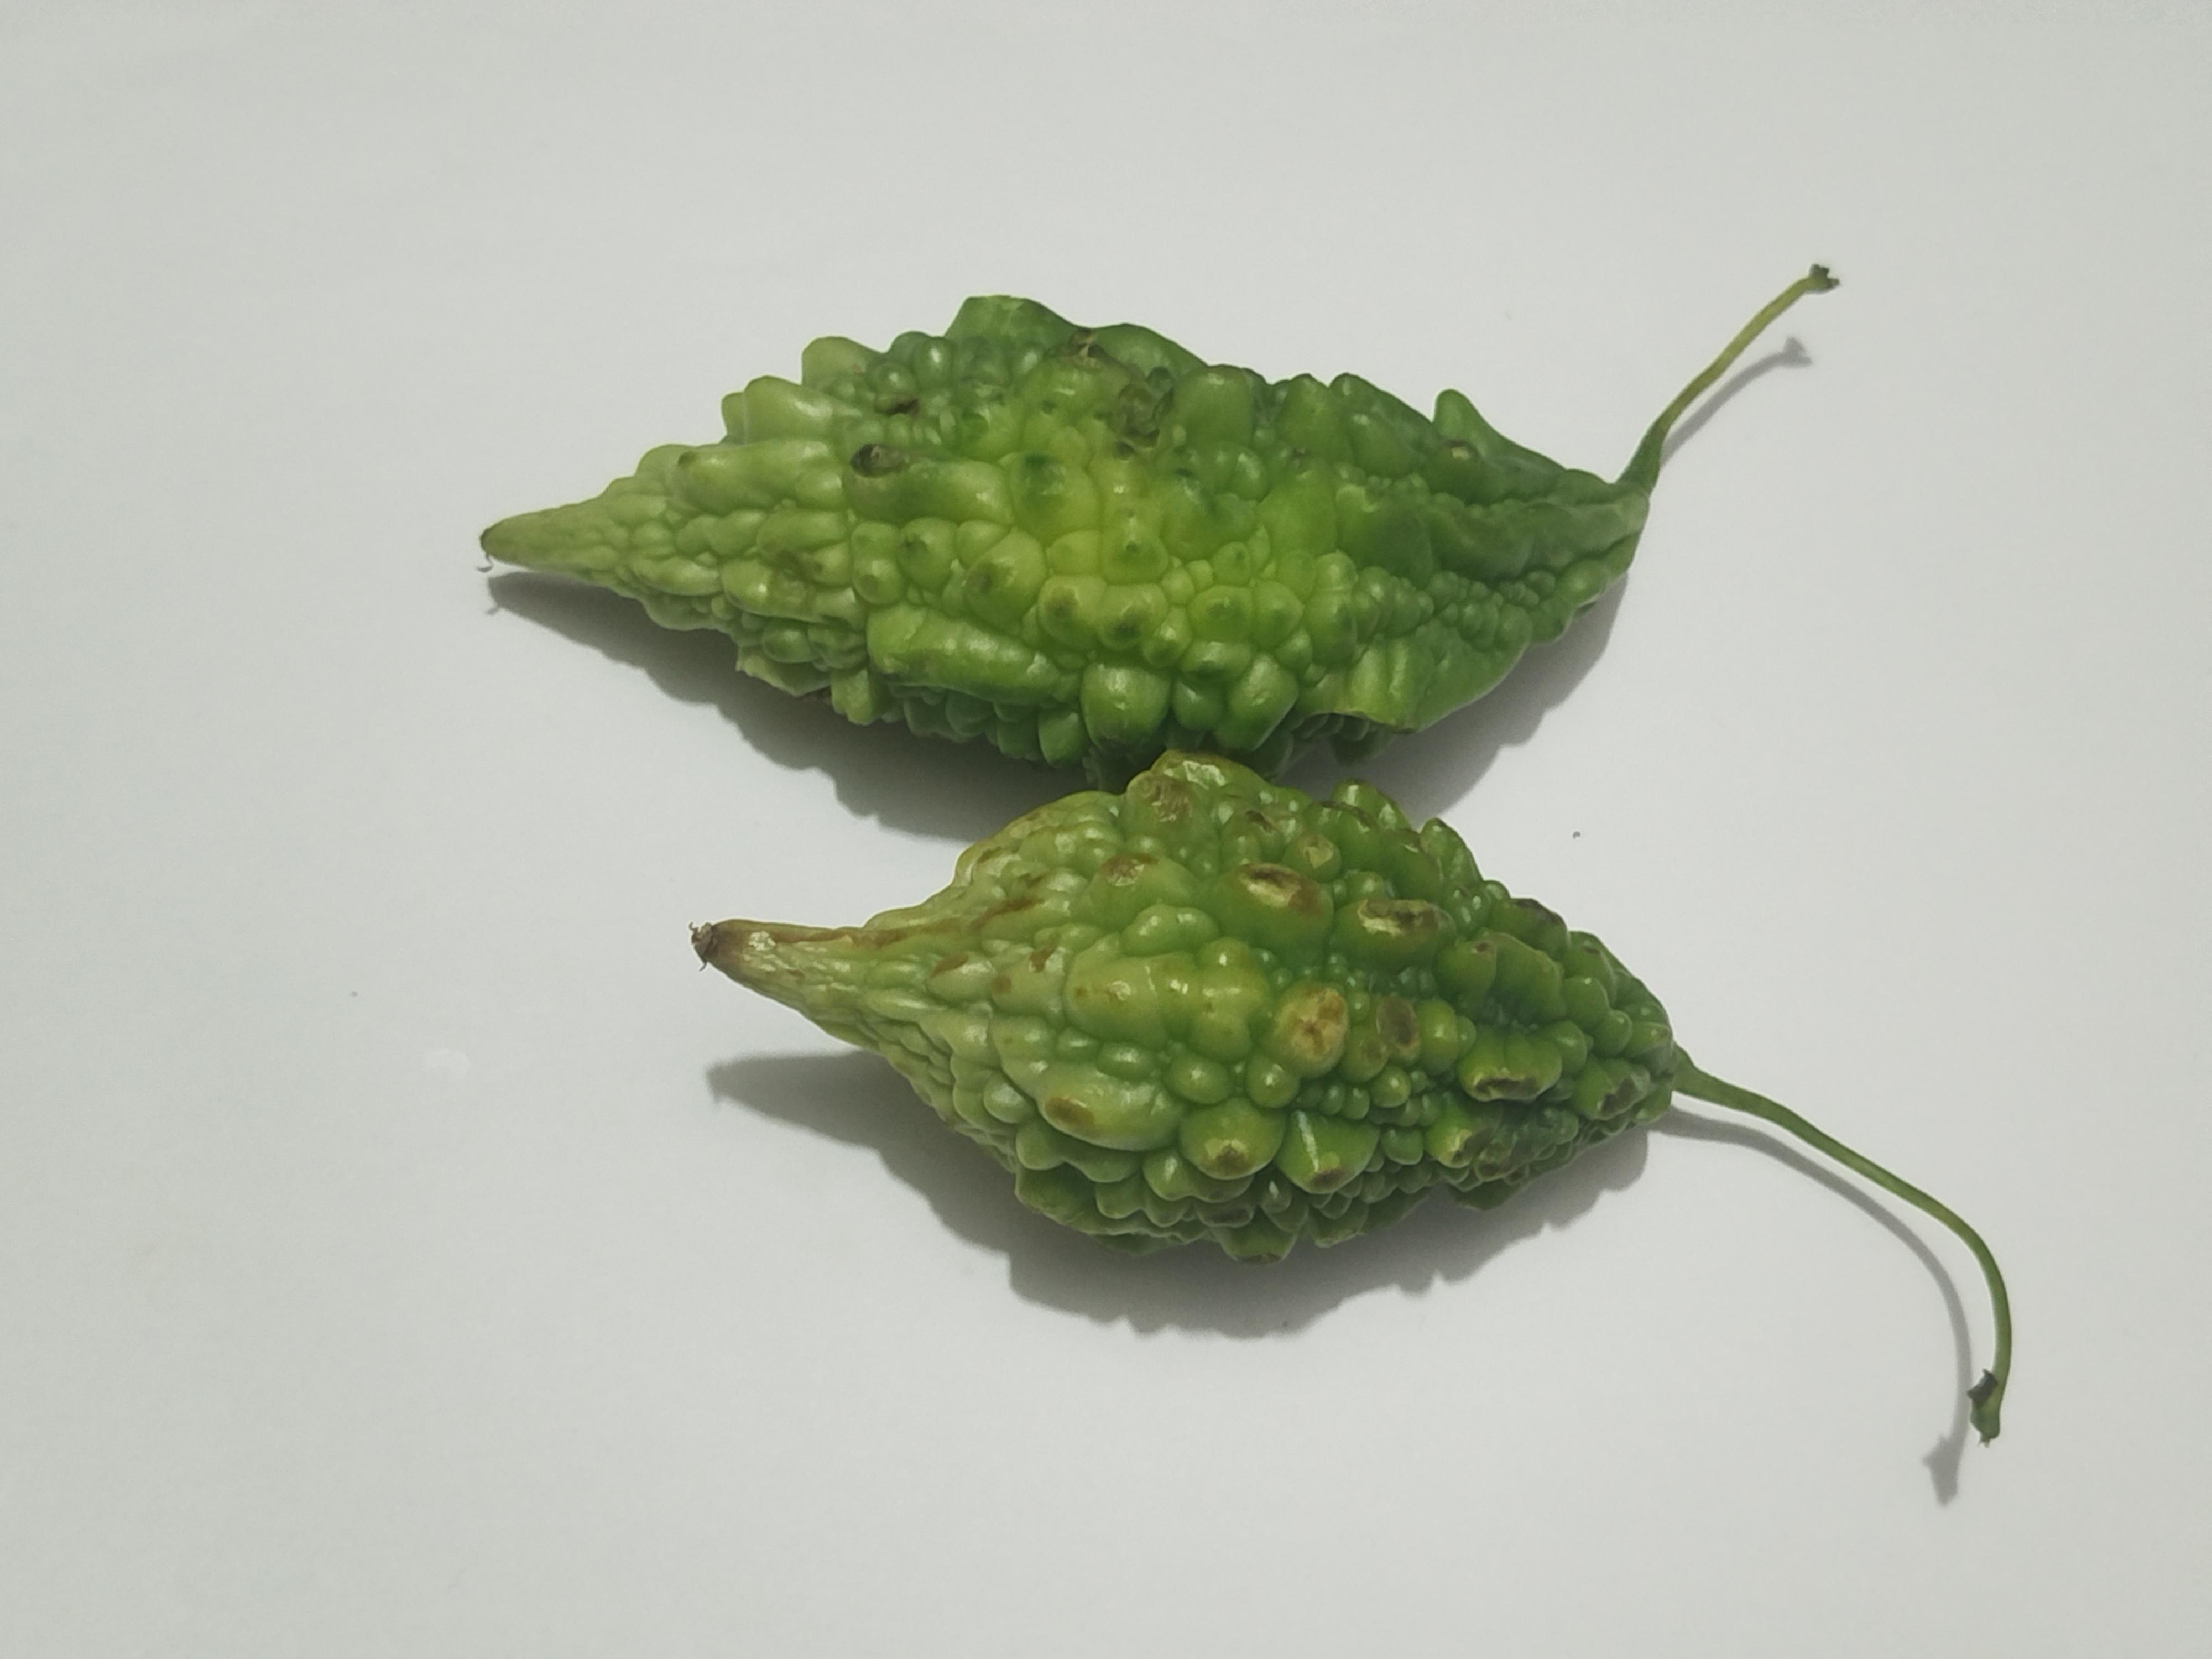
Label: Bitter melon